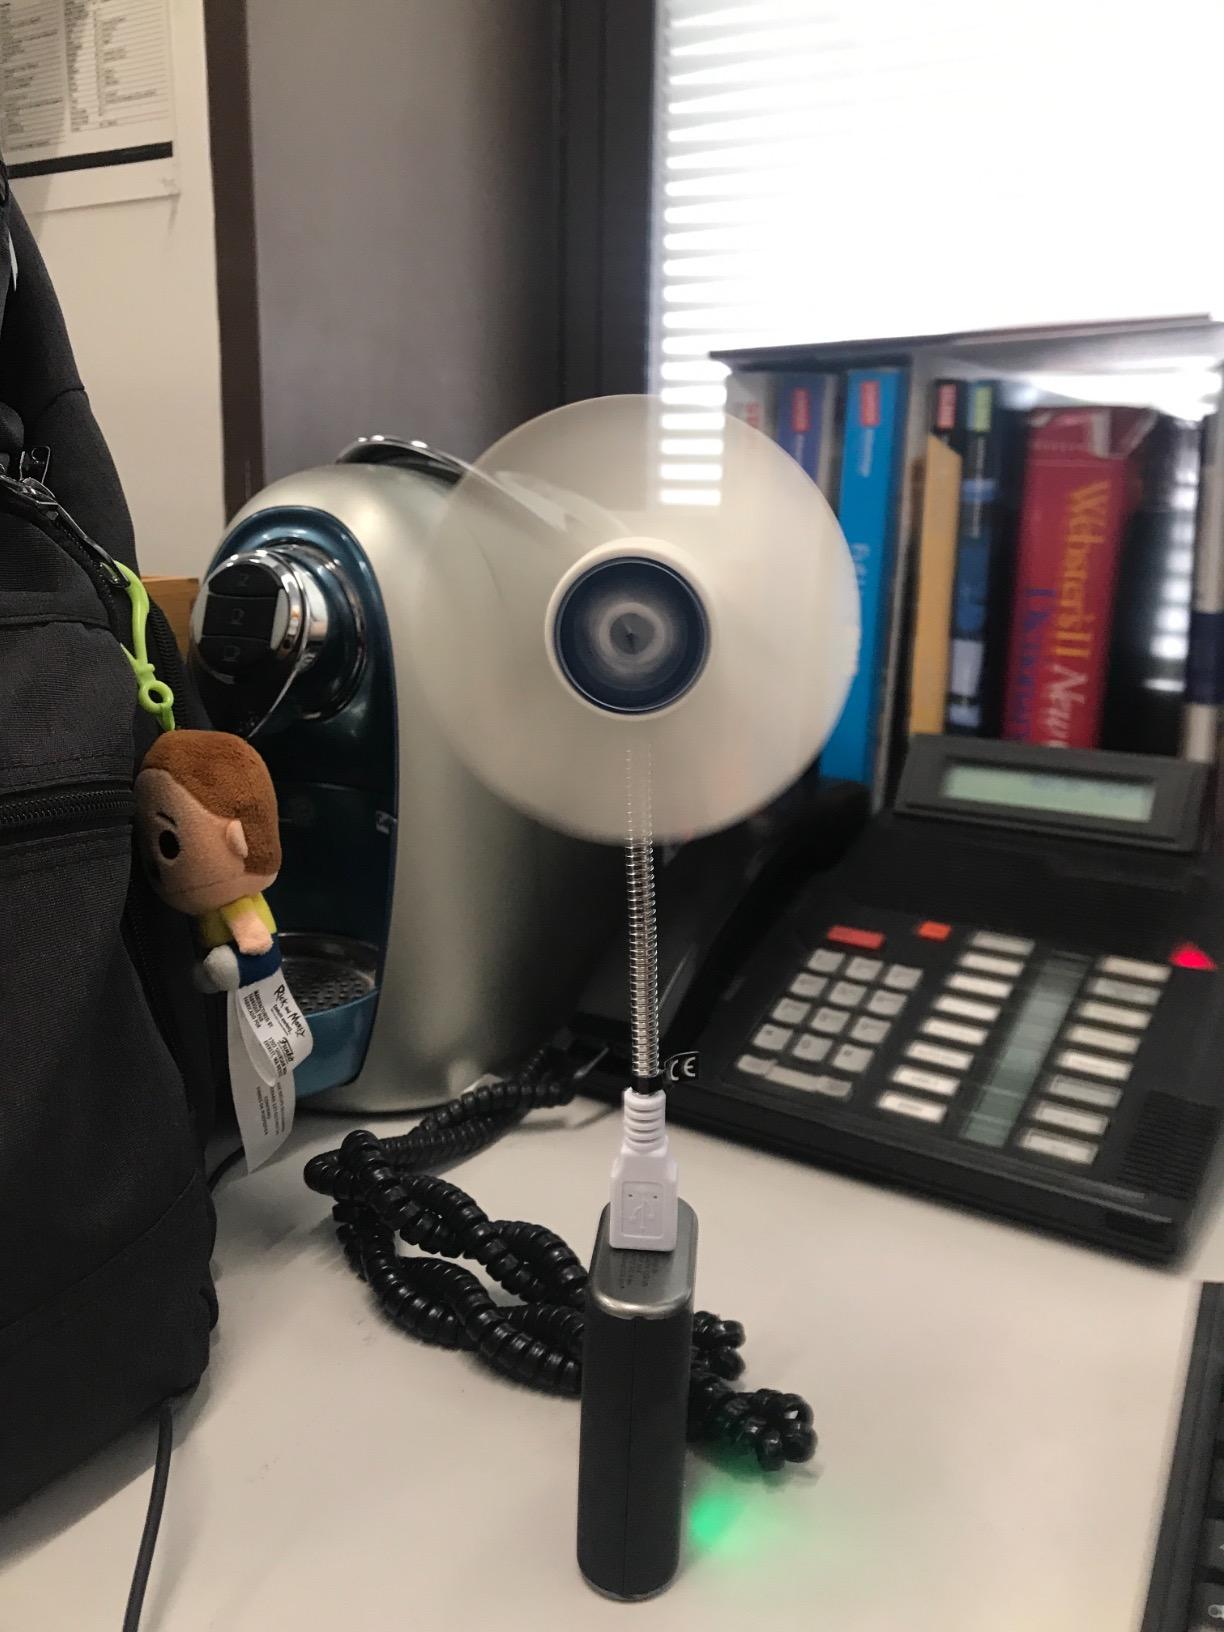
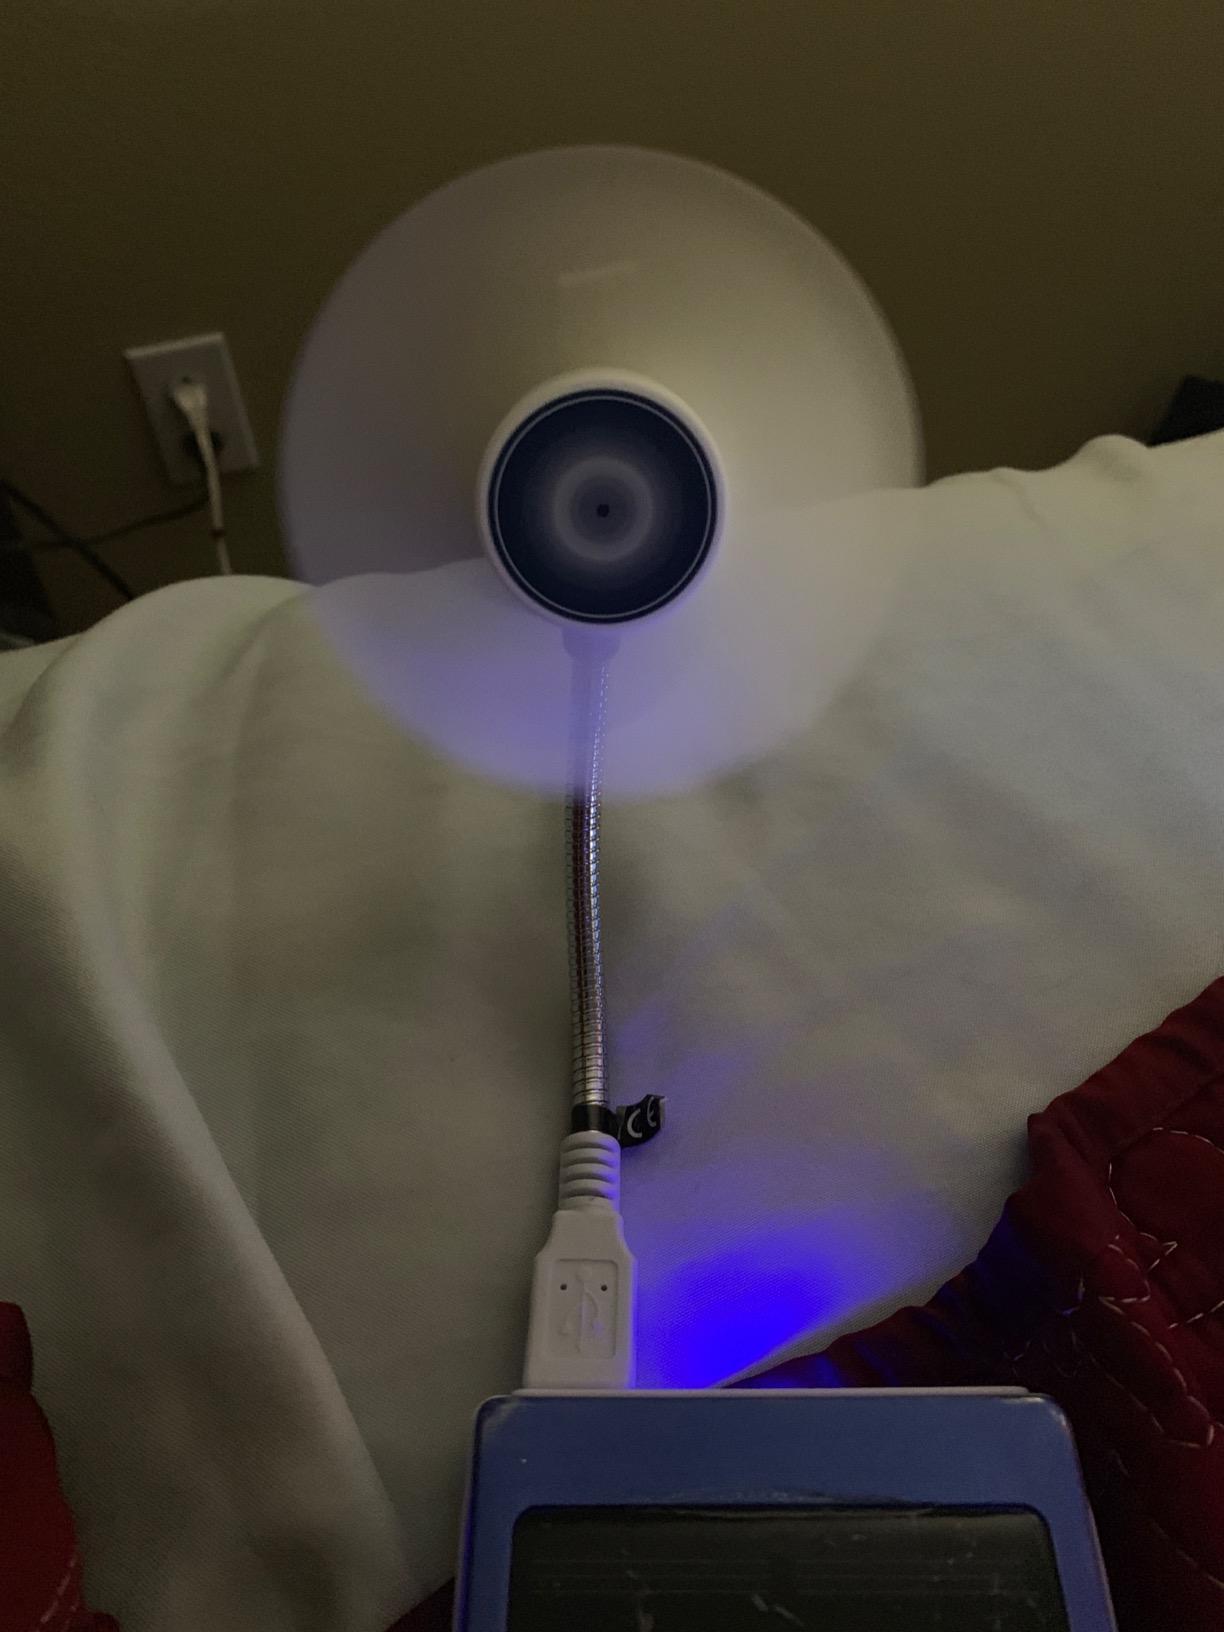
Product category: fan
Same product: yes